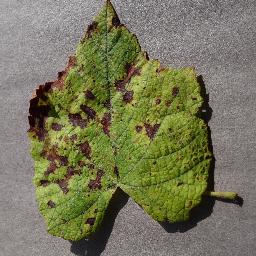
Label: Grape___Leaf_blight_(Isariopsis_Leaf_Spot)